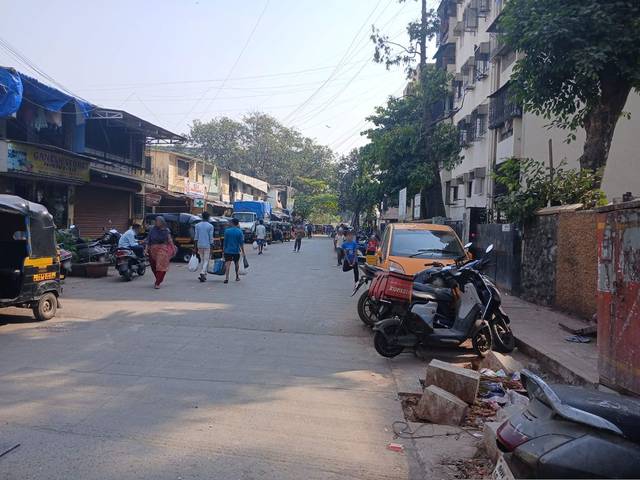
Region: India
Coordinates: 19.053, 72.832